1st Suffolk Artillery Volunteer Corps

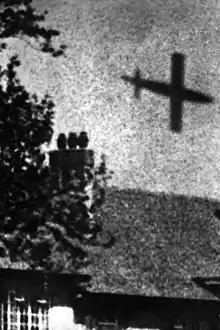
A V-1 falling to earth in London, 1944

No sooner had the Overlord fleet sailed on D-Day than the long-anticipated V-1 flying bomb campaign began against London. Large numbers of HAA guns under 2 AA Group were deployed in depth across the line of flight of the V-1s as part of Operation Diver, but it was not until most of the HAA batteries were moved out to the coast and given the latest Radar No 3 Mark V (the SCR-584 radar set) and No 10 Predictors (the all-electric Bell Labs AAA Computer) that their rate of success against these small fast-moving targets began to improve. Once 21st Army Group had overrun the V-1 launching sites in Northern France, the "Luftwaffe" switched to air-launching V-1s over the North Sea, and many of the 'anti-Diver' batteries had to be relocated to the East Coast during the autumn and winter of 1944–45.